A Brilliant Genocide

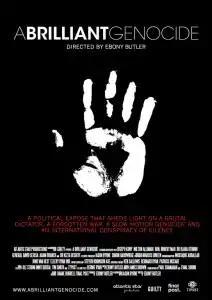

A Brilliant Genocide is a 2016 documentary film produced by Atlantic Star Productions. The purpose of the film is to reveal atrocities committed against the Acholi people by the Government of Uganda, and its President Yoweri Museveni, under the guise of crushing a rebellion by Joseph Kony's Lord's Resistance Army (LRA). The film is a counterpoint to the 2012 documentary short film "Kony 2012". It was directed by Ebony Butler.